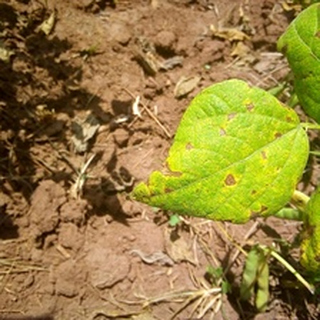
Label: bean_angular_leaf_spot